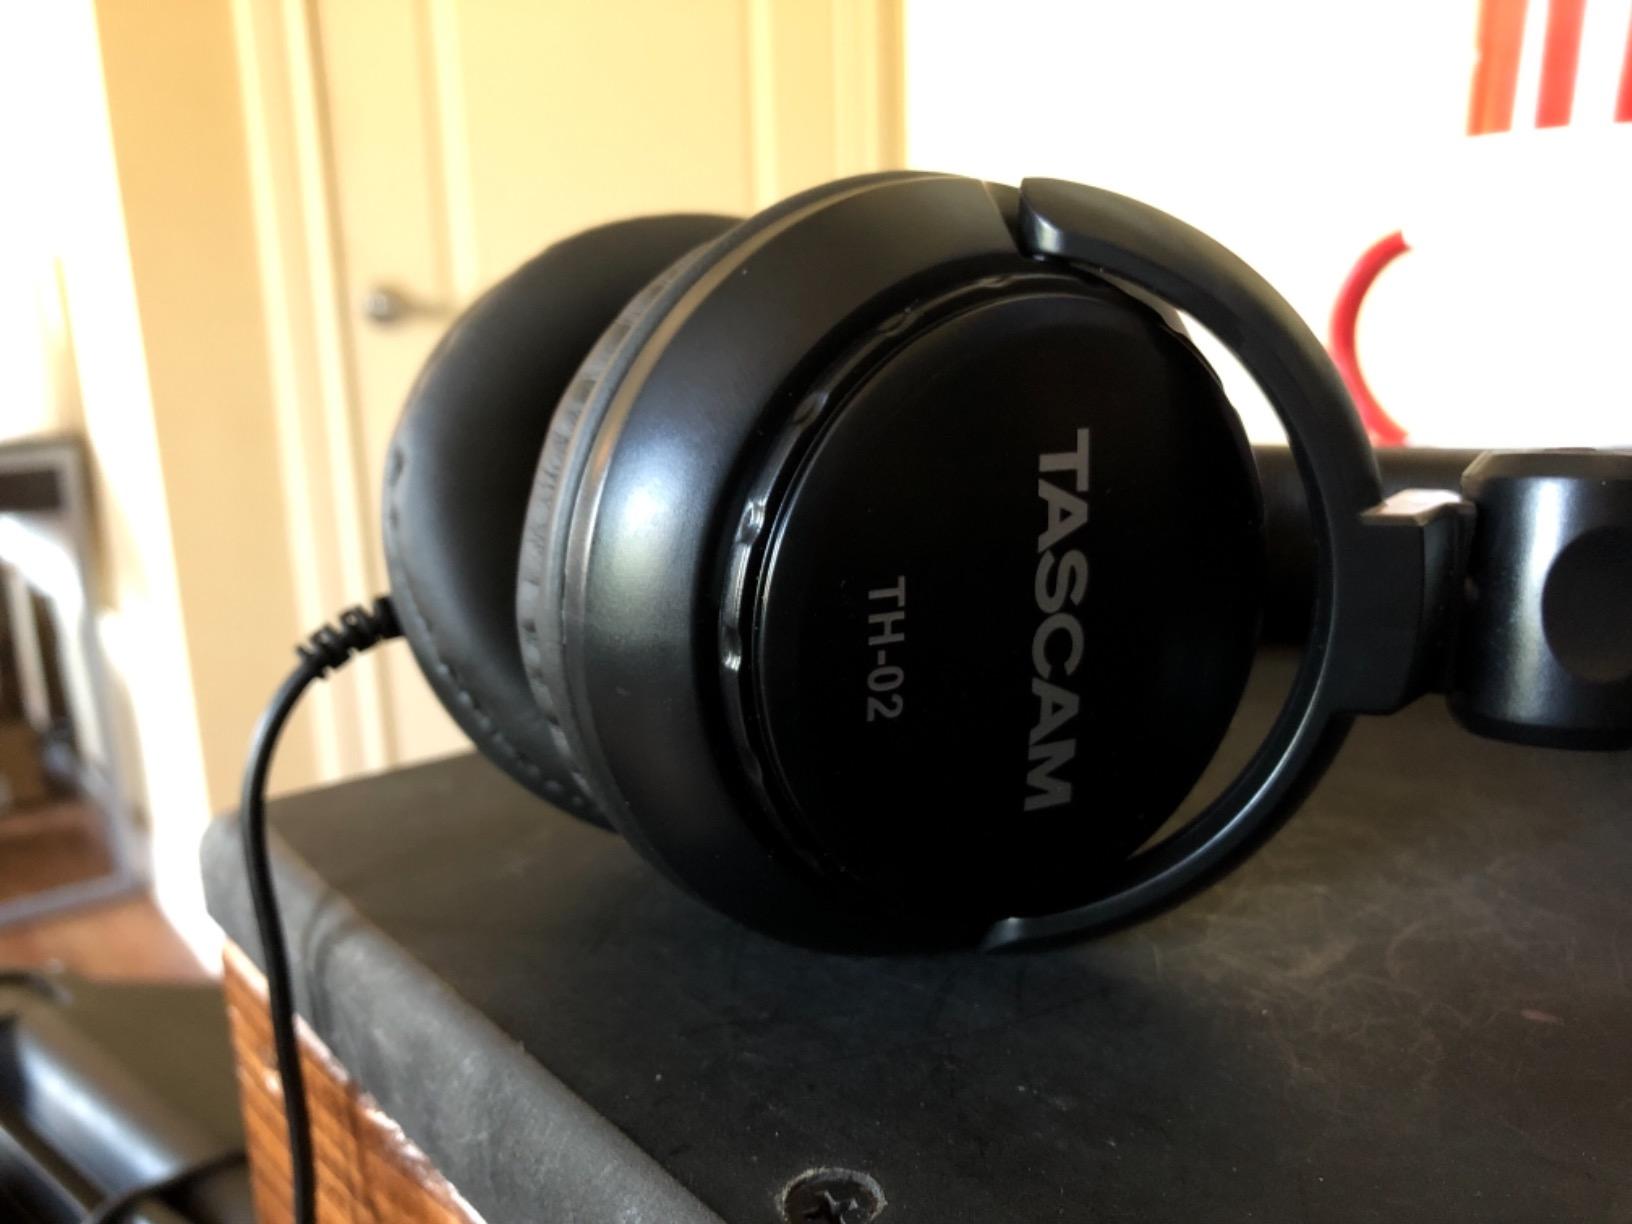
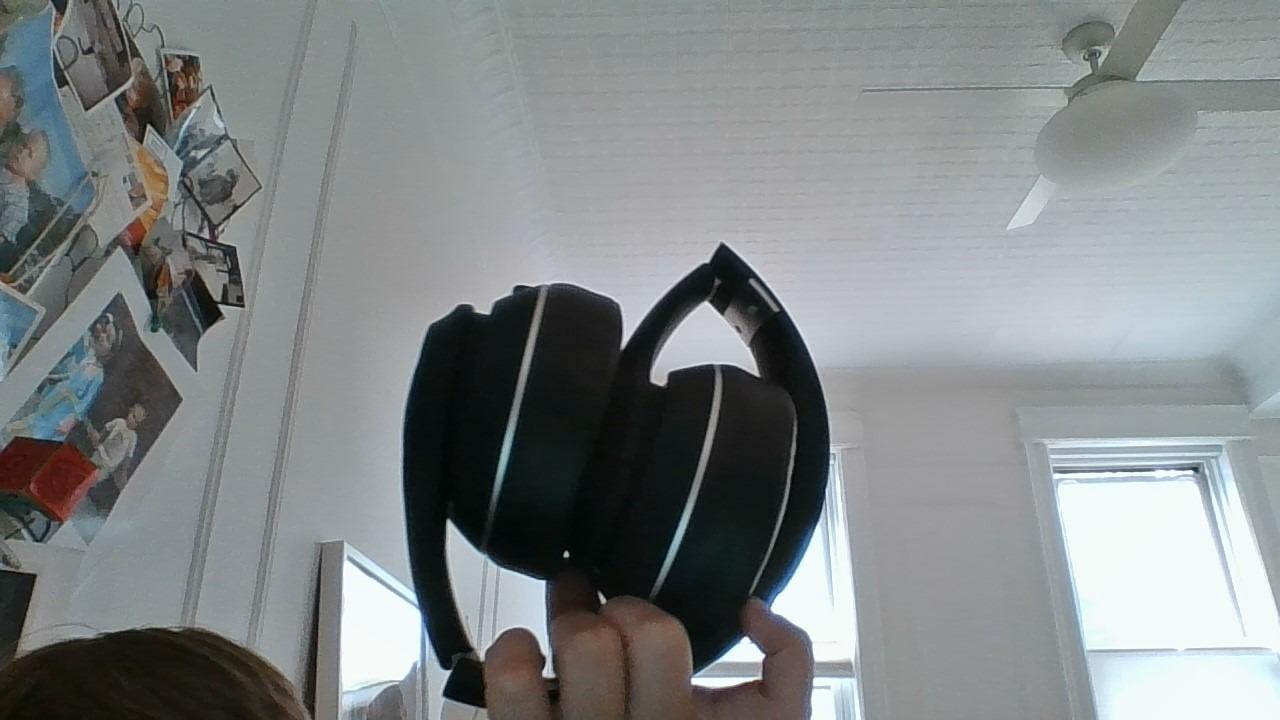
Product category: headphones
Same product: no